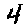
Label: 4